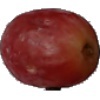
Label: Grape Pink 1